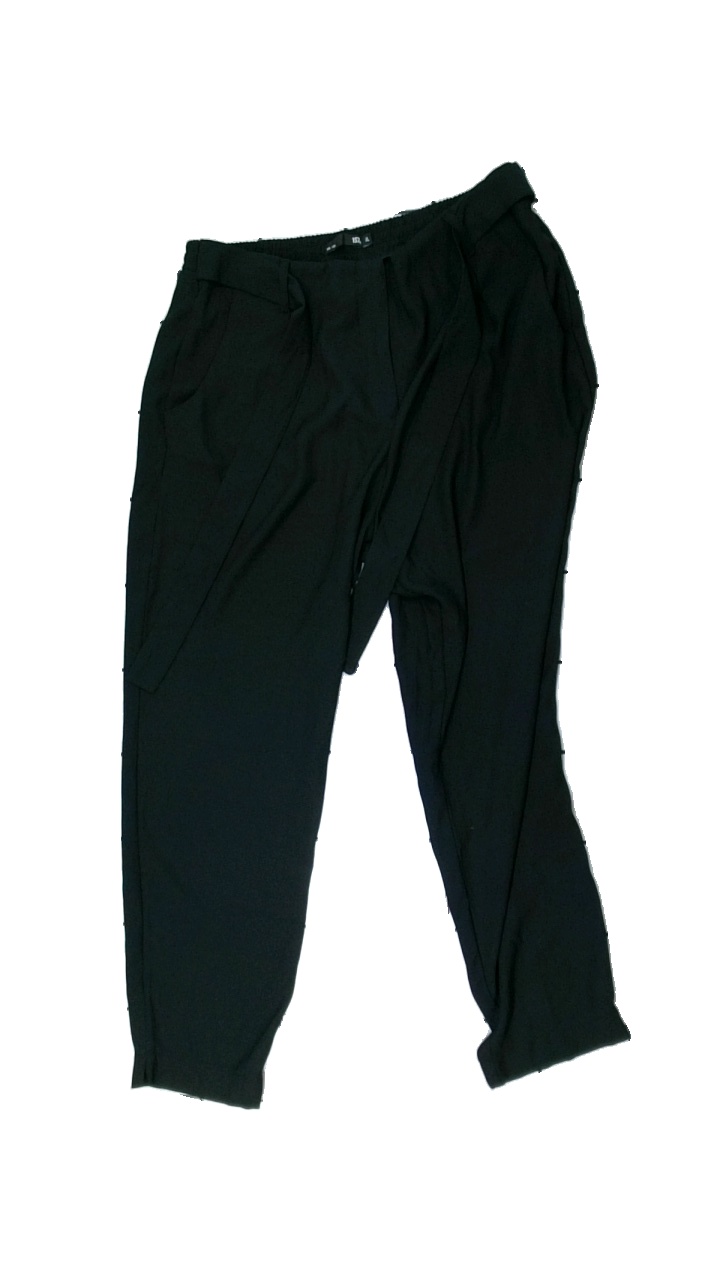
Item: Trousers (Ladies)
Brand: Lager 157
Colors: Black
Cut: Regular
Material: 100% polyester
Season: All
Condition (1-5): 3
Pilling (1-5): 3
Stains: Minor
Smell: Minor
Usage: Recycle
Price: <50